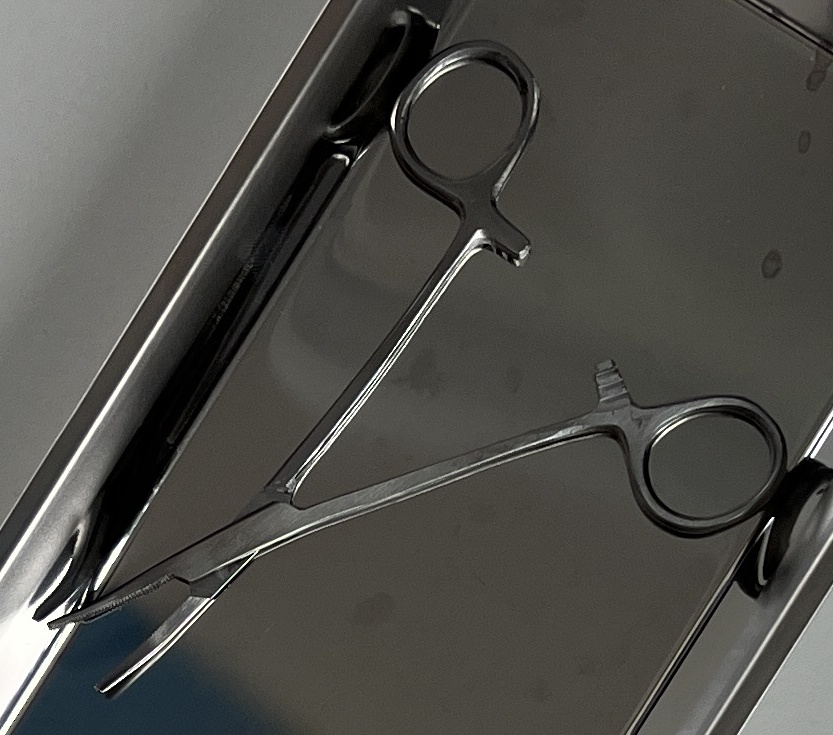
Hinged instrument state: open